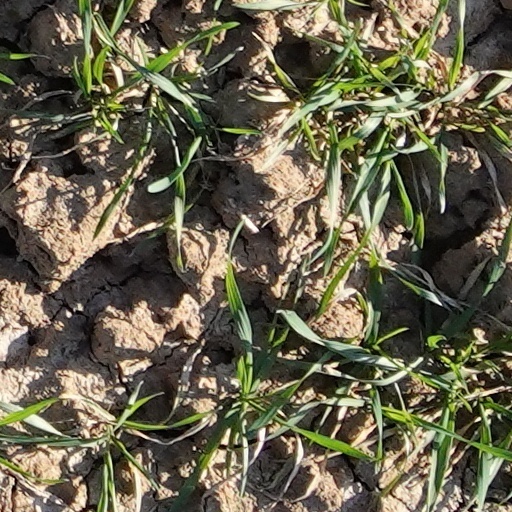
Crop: wheat